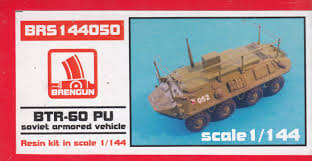
Label: BTR-60